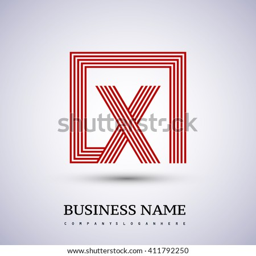
letter x logo in a square .